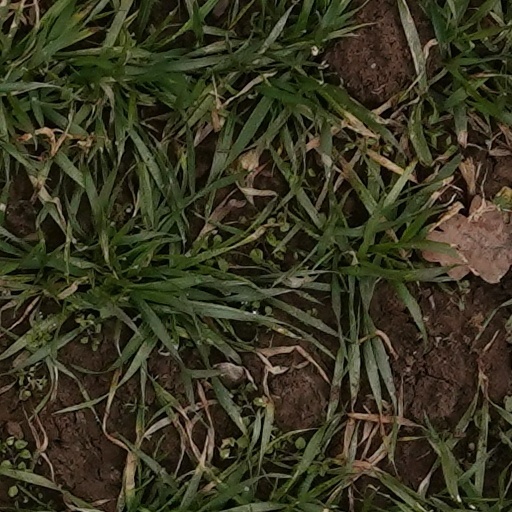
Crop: wheat